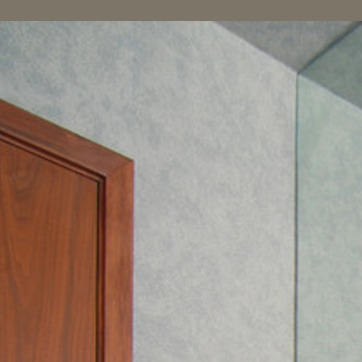
Material: wallpaper